Holy Trinity Cathedral, Yangon

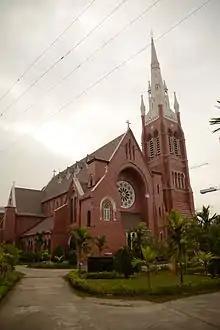
Holy Trinity Cathedral in 2015

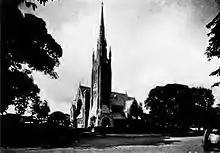
Holy Trinity Cathedral in 1890s

Holy Trinity Cathedral is the primary Anglican cathedral in Myanmar (Burma), located on Bogyoke Aung San Road (next to Bogyoke Aung San Market) in Latha Township, Yangon.